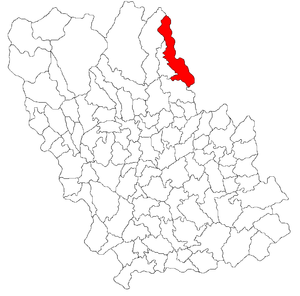
Starchiojd est une commune roumaine du județ de Prahova, dans la région historique de Valachie et dans la région de développement du Sud.